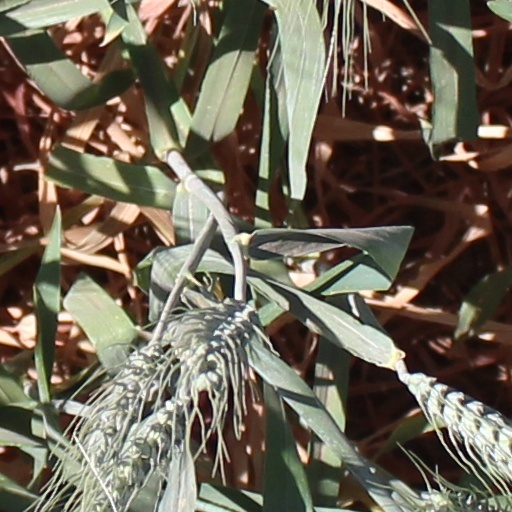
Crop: wheat